Black tie

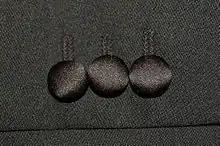
Covered cuff buttons on a dinner jacket

In the 1860s, the increasing popularity of outdoor activities among the middle and upper classes of the UK led to a corresponding increase in the popularity of the then casual lounge suit as a country alternative to the more formal day wear frock coat that was traditionally worn in town. Men also sought a similar alternative to the formal evening tailcoat, then known as a "dress coat", worn every evening.